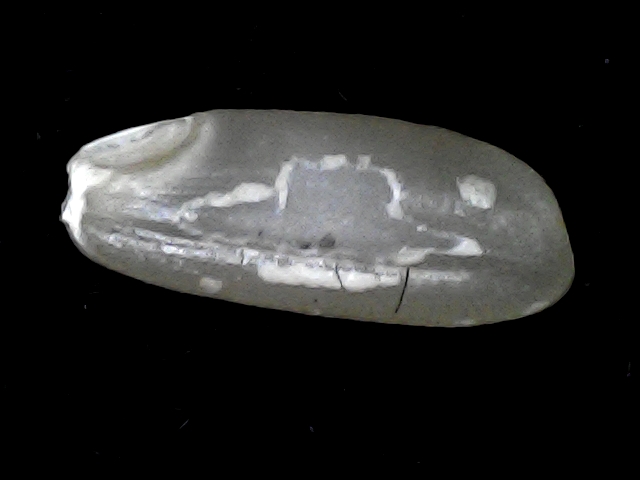
Rice variety: BD91